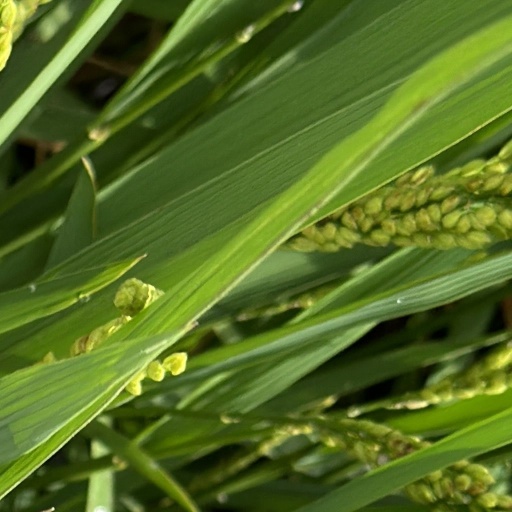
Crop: rice